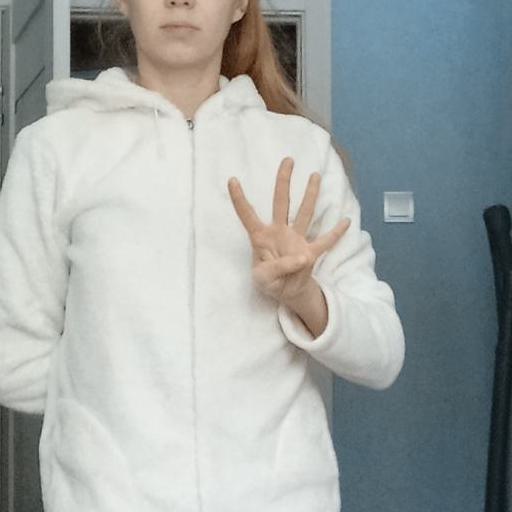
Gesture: four